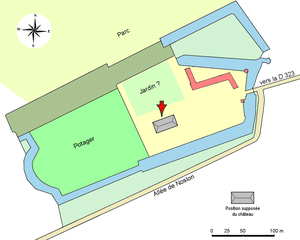
Plan approximatif du domaine de Noslon vers 1800.
Noslon ou le château de Noslon est l'ancienne maison de plaisance des archevêques de Sens. Située à quelques kilomètres au nord de la ville, cette résidence seigneuriale se trouve sur la commune de Cuy.